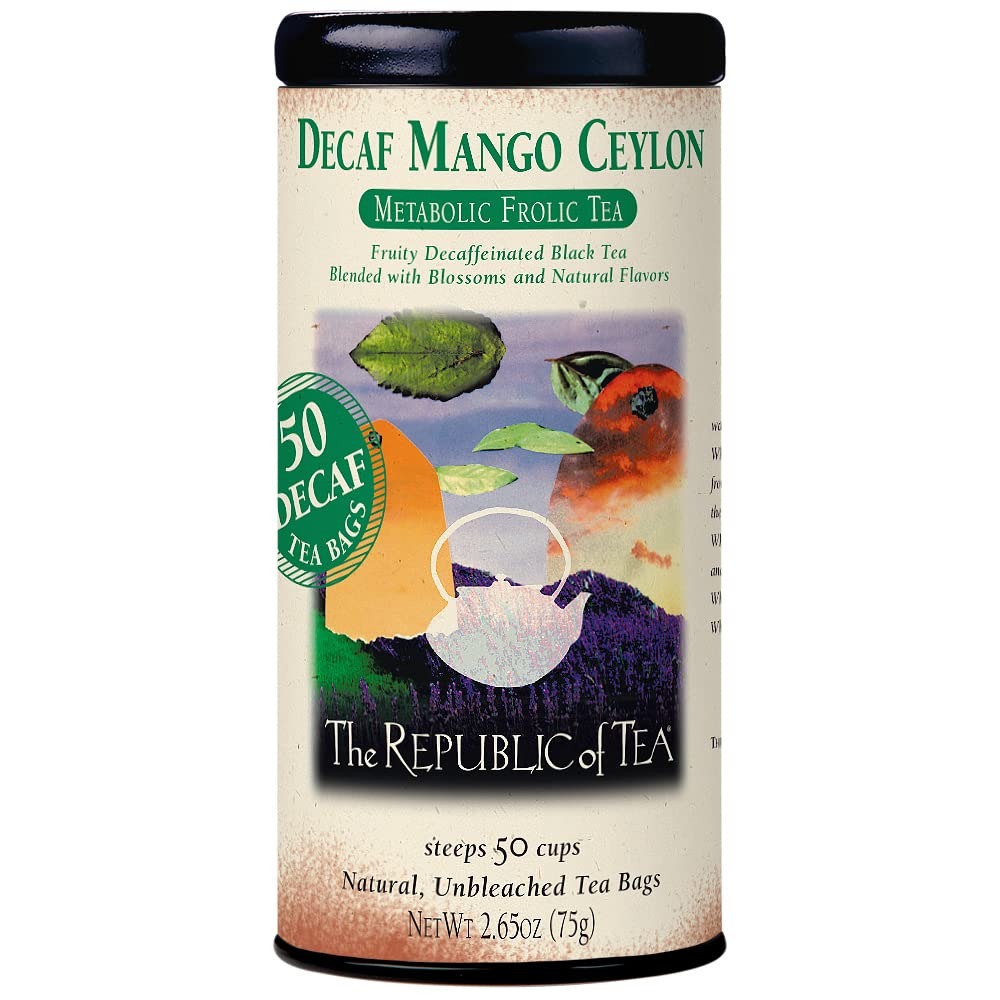
Item Name: The Republic of Tea — Decaf Mango Ceylon Black Tea Tin, 50 Tea Bags, Environmentally- Friendly Decaffeinated Tea
Bullet Point 1: THE METABOLIC FROLIC TEA: This most favored, naturally decaffeinated black tea is light, sweet and intoxicatingly fragrant. Sunflower blossoms and natural flavor are blended with superior leaves to produce an uplifting taste. A favorite retreat for decaf black tea lovers. Wonderful on ice.
Bullet Point 2: DECAFFEINATED TEA: Citizens who desire the pleasures of tea without caffeine may rest assured. We offer a splendid array of premium decaffeinated teas. All are naturally decaffeinated using an environmentally-friendly carbon dioxide/high-pressure process—absolutely free of any commercial chemical extraction. When it dissipates, the caffeine vanishes as well, leaving the tea’s healthful properties and rich flavors intact.
Bullet Point 3: CAFFEINE IN TEA: On average, a 6 oz cup of black tea has about 50 milligrams of caffeine — less than half the amount in a standard cup of brewed coffee. A similarly- sized cup of oolong tea contains ~30-40 mgs of caffeine, while green tea contains roughly 20-30 mgs. White tea contains just 15-20 mgs per cup. Herbal teas are naturally caffeine- free. It’s also important to note that not all of the caffeine can be fully removed from decaf teas; typically, a very small amount (such as 2-4 mgs/cup).
Bullet Point 4: STEEPING INSTRUCTIONS: Simply heat fresh, filtered water to a rolling boil. Then pour 6 oz of water over a tea bag and steep for 3-5 minutes. Remove the tea bag and enjoy Sip by Sip. Add a bit of honey or a splash of milk if desired. For iced tea, double the amount of tea bags and pour over a generous amount of ice. After steeping, add the used tea bags to compost or soil — they make gardens happy.
Bullet Point 5: GLUTEN-FREE INGREDIENTS: Decaffeinated black tea, natural flavor and sunflower
Product Description: Light, sweet and intoxicatingly fragrant, The Republic of Tea Decaf Mango Ceylon Black Tea blends mango and sunflower blossoms with superior decaf black tea leaves to produce an uplifting cup. The Republic of Tea's decaf teas are decaffeinated using an all-natural, environmentally friendly process. They also contain antioxidants such as polyphenols, flavonoids and amino acids, which are thought to help relieve stress.* To enjoy this decaf black tea, simply heat fresh, filtered water to a rolling boil. Then pour 6 ounces of water over the tea and steep for 3–5 minutes. A leading purveyor of premium teas since 1992, The Republic of Tea is dedicated to enriching people's lives through the experience of great-tasting tea, emphasizing a Sip by Sip Rather Than Gulp by Gulp lifestyle. * These statements have not been evaluated by the Food and Drug Administration. This product is not intended to diagnose, treat, cure or prevent disease.
Value: 50.0
Unit: Count

Price: 24.96